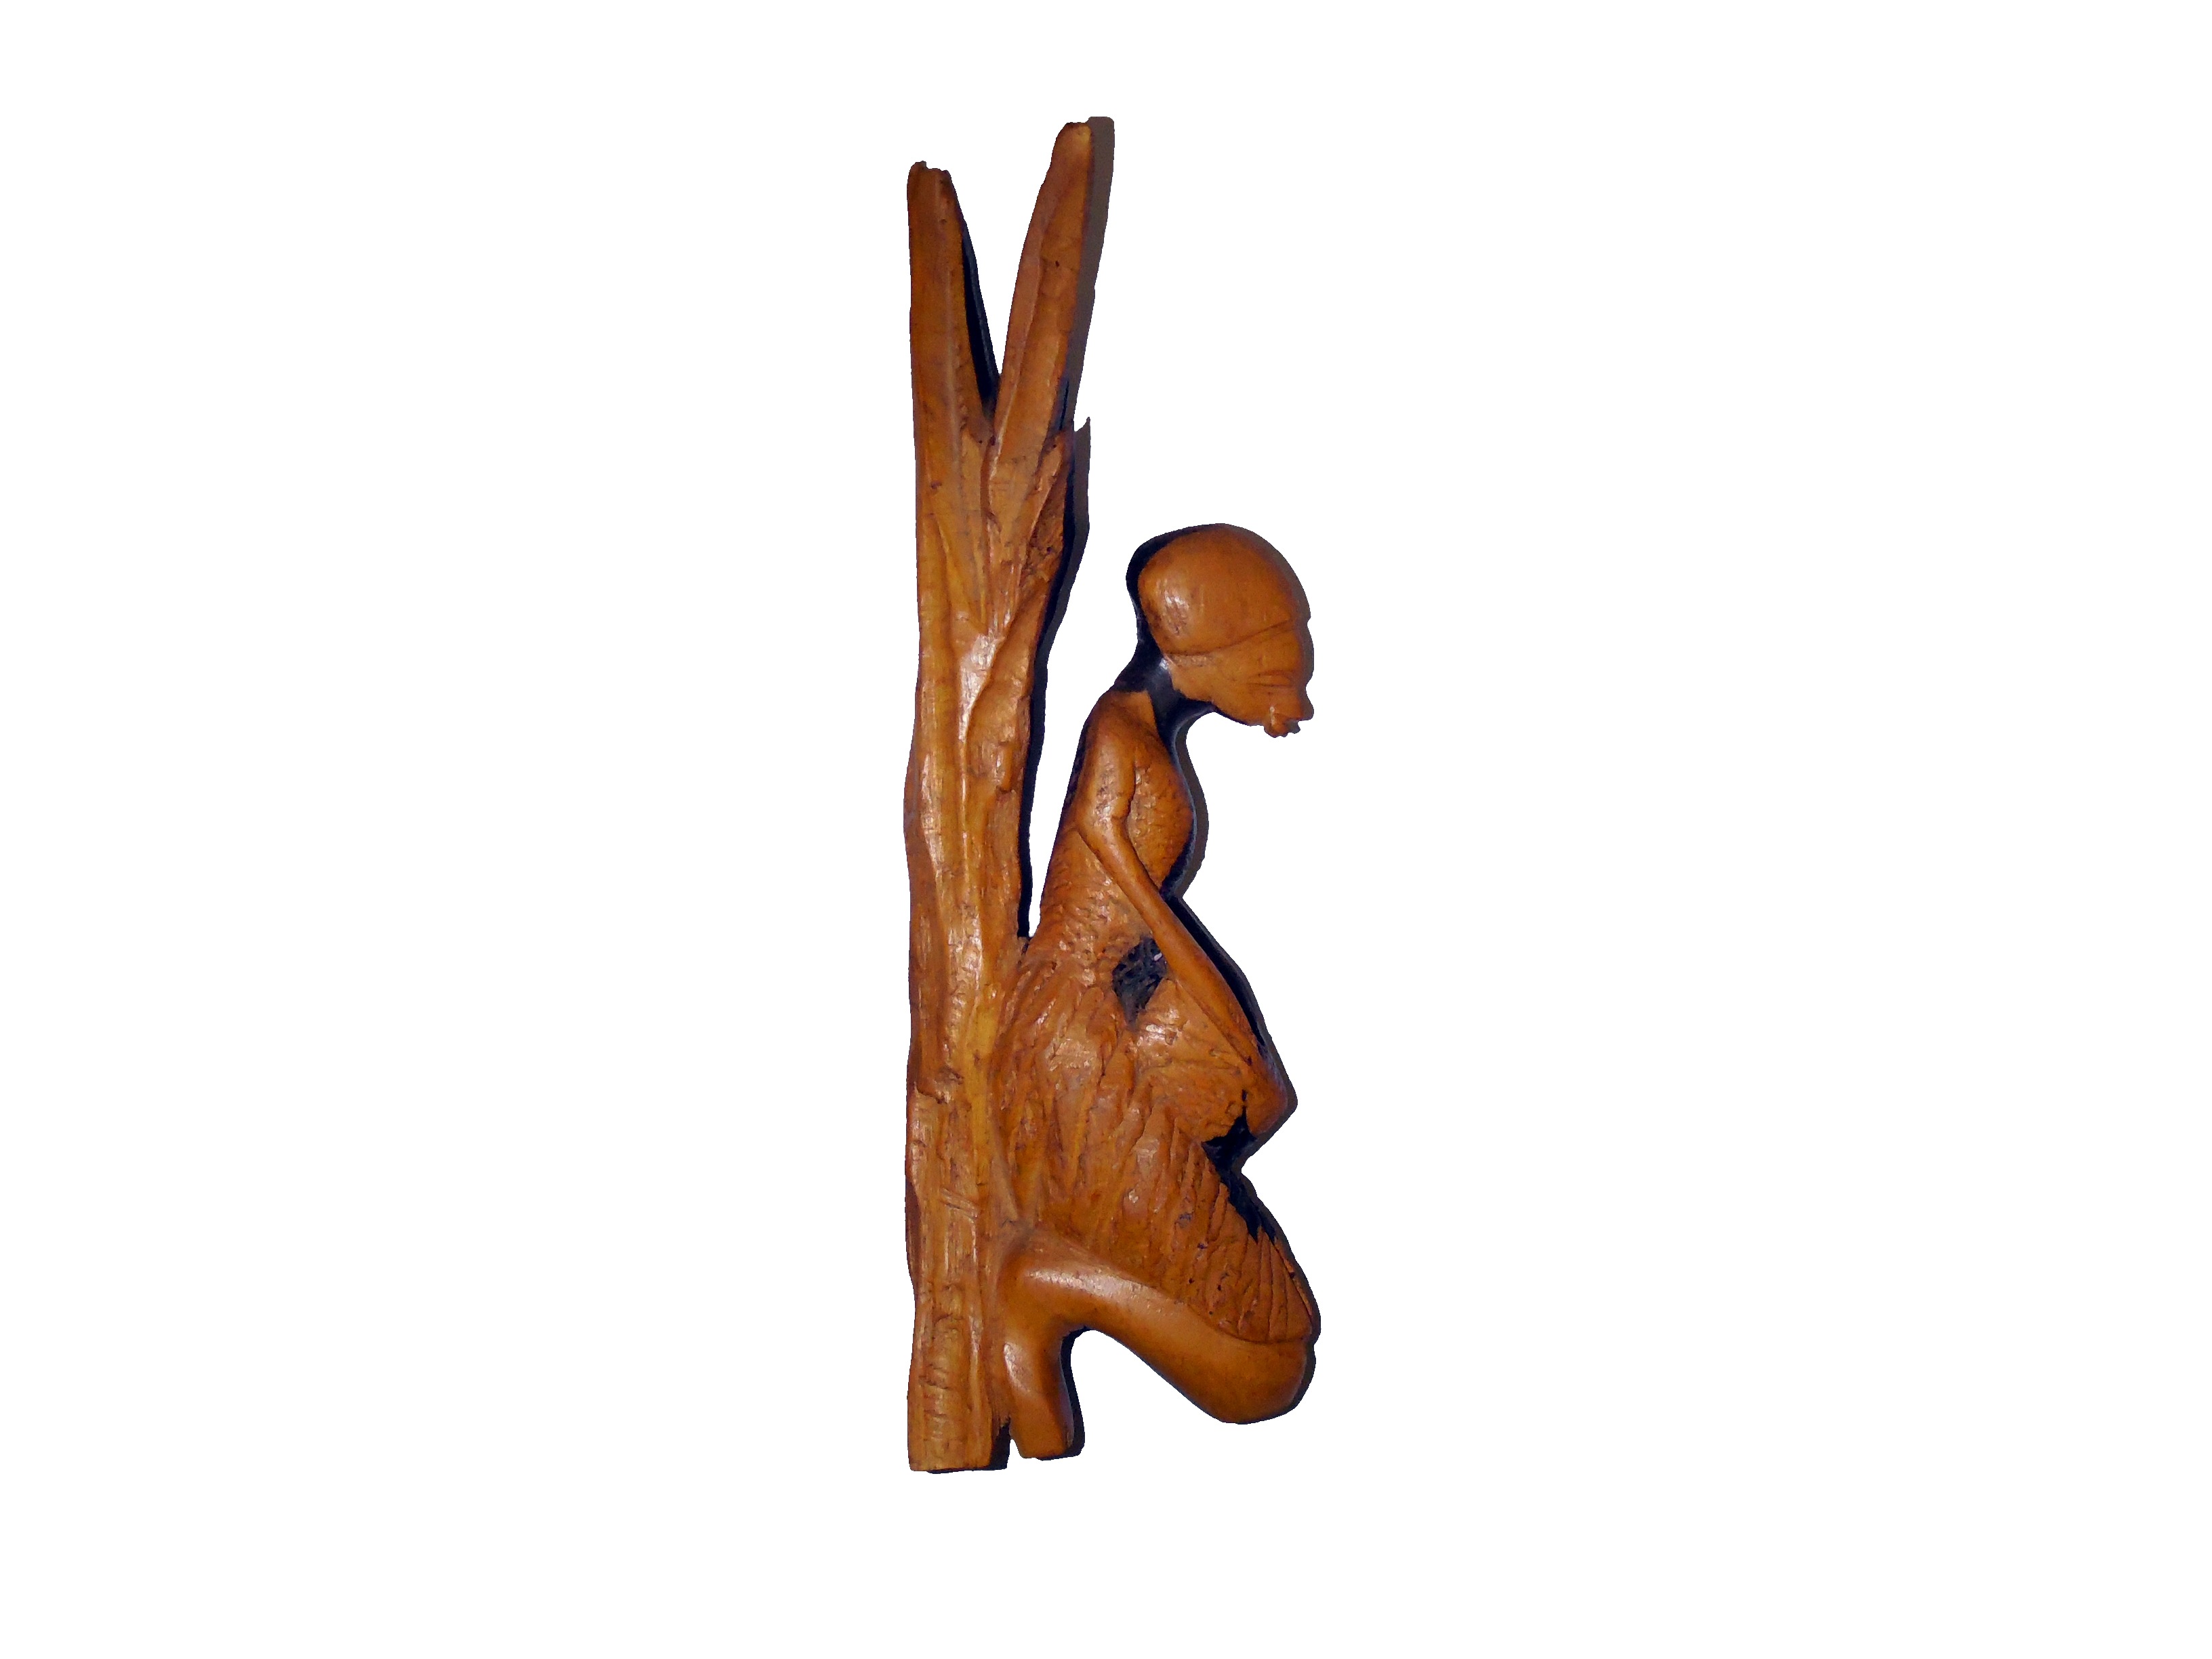
hand, wood, guitar, finger, africa, toy, product, egypt, sculpture, art, figure, figurine, carving, arts crafts, nubians, nubia, nubian